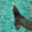
Label: seal